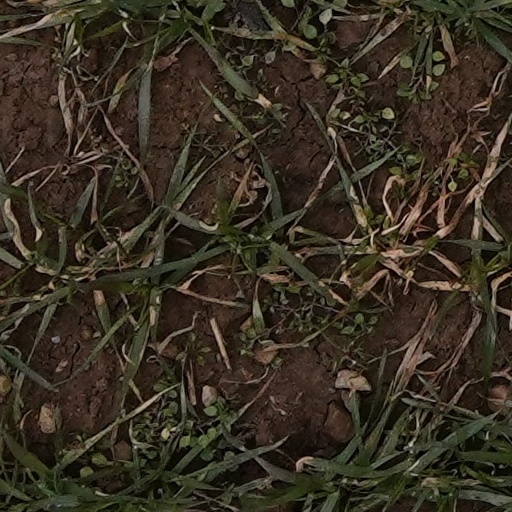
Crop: wheat